Fred Armisen

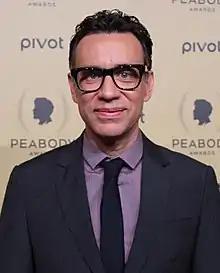
Armisen in 2015

Fereydun Robert Armisen (born December 4, 1966) is an American comedian, actor, musician, and writer. With his comedy partner Carrie Brownstein, he co-created and co-starred in the IFC sketch comedy series "Portlandia". He also co-created and starred in the mockumentary IFC series "Documentary Now!" and the Showtime comedy series "Moonbase 8".